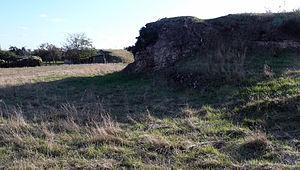
Théâtre romain de Gisacum (Vieil-Évreux, France)
Gisacum est un site gallo-romain qui se trouve sur la commune du Vieil-Évreux dans l'Eure en région Normandie.